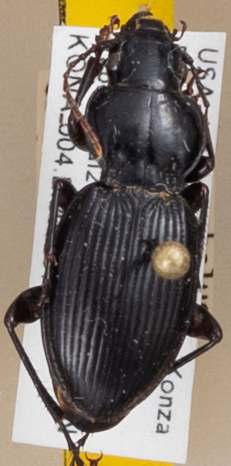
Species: Cyclotrachelus sodalis colossus
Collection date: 2022-07-06
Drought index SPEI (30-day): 1.128
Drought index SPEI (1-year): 0.006
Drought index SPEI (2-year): -0.05